Jeff Reed (American football)

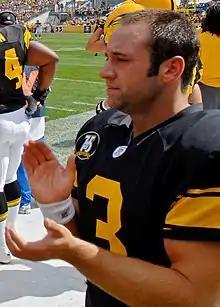
Reed in 2007

Jeffrey Montgomery Reed (born April 9, 1979) is an American former professional football placekicker who played in the National Football League (NFL). He was signed by the New Orleans Saints as an undrafted free agent in 2002. He played for the Pittsburgh Steelers from 2002 until 2010, and is third all-time behind Gary Anderson and Chris Boswell for the most points scored by a Steeler.